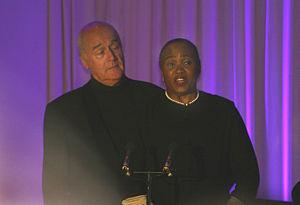
En musique classique, un artiste lyrique est un chanteur spécialisé dans le genre lyrique.
Joseph, Libert, Alfred, baron Van Damme, dit José van Dam, né le 25 août 1940 à Ixelles, est un chanteur d'opéra belge. C'est un baryton-basse.